Killarney Vale, New South Wales

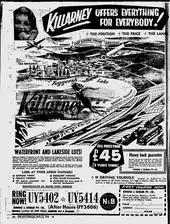
Killarney Vale 1958 Real Estate Advertising

Killarney Vale is a suburb of the Central Coast region of New South Wales, Australia, located approximately 5 kilometres south of The Entrance. It is part of the local government area.